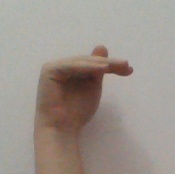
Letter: khaa